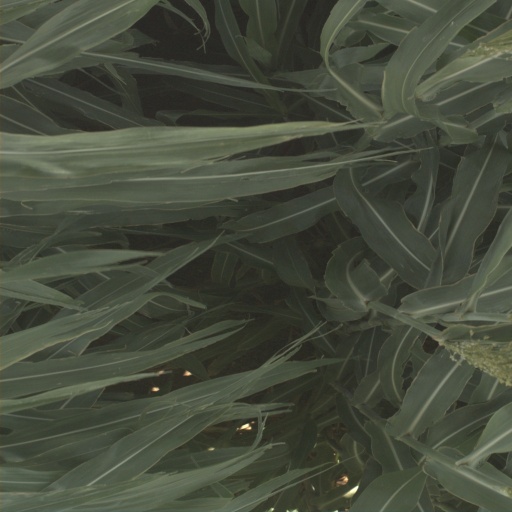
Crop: sorghum